WrestleMania 35

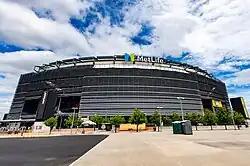
The event was held at MetLife Stadium in East Rutherford, New Jersey.

WrestleMania is WWE's flagship professional wrestling pay-per-view (PPV) and livestreaming event, having first been held in 1985. It was the company's first pay-per-view produced and was also WWE's first major event available via livestreaming when the company launched the WWE Network in 2014. It is the longest-running professional wrestling event in history and is held annually between mid-March to mid-April. It was the first of WWE's original four pay-per-views, which includes Royal Rumble, SummerSlam, and Survivor Series, referred to as the "Big Four". WrestleMania is ranked the sixth most valuable sports brand in the world by Forbes, and has been described as the Super Bowl of sports entertainment. Much like the Super Bowl, cities bid for the right to host the year's edition of WrestleMania.